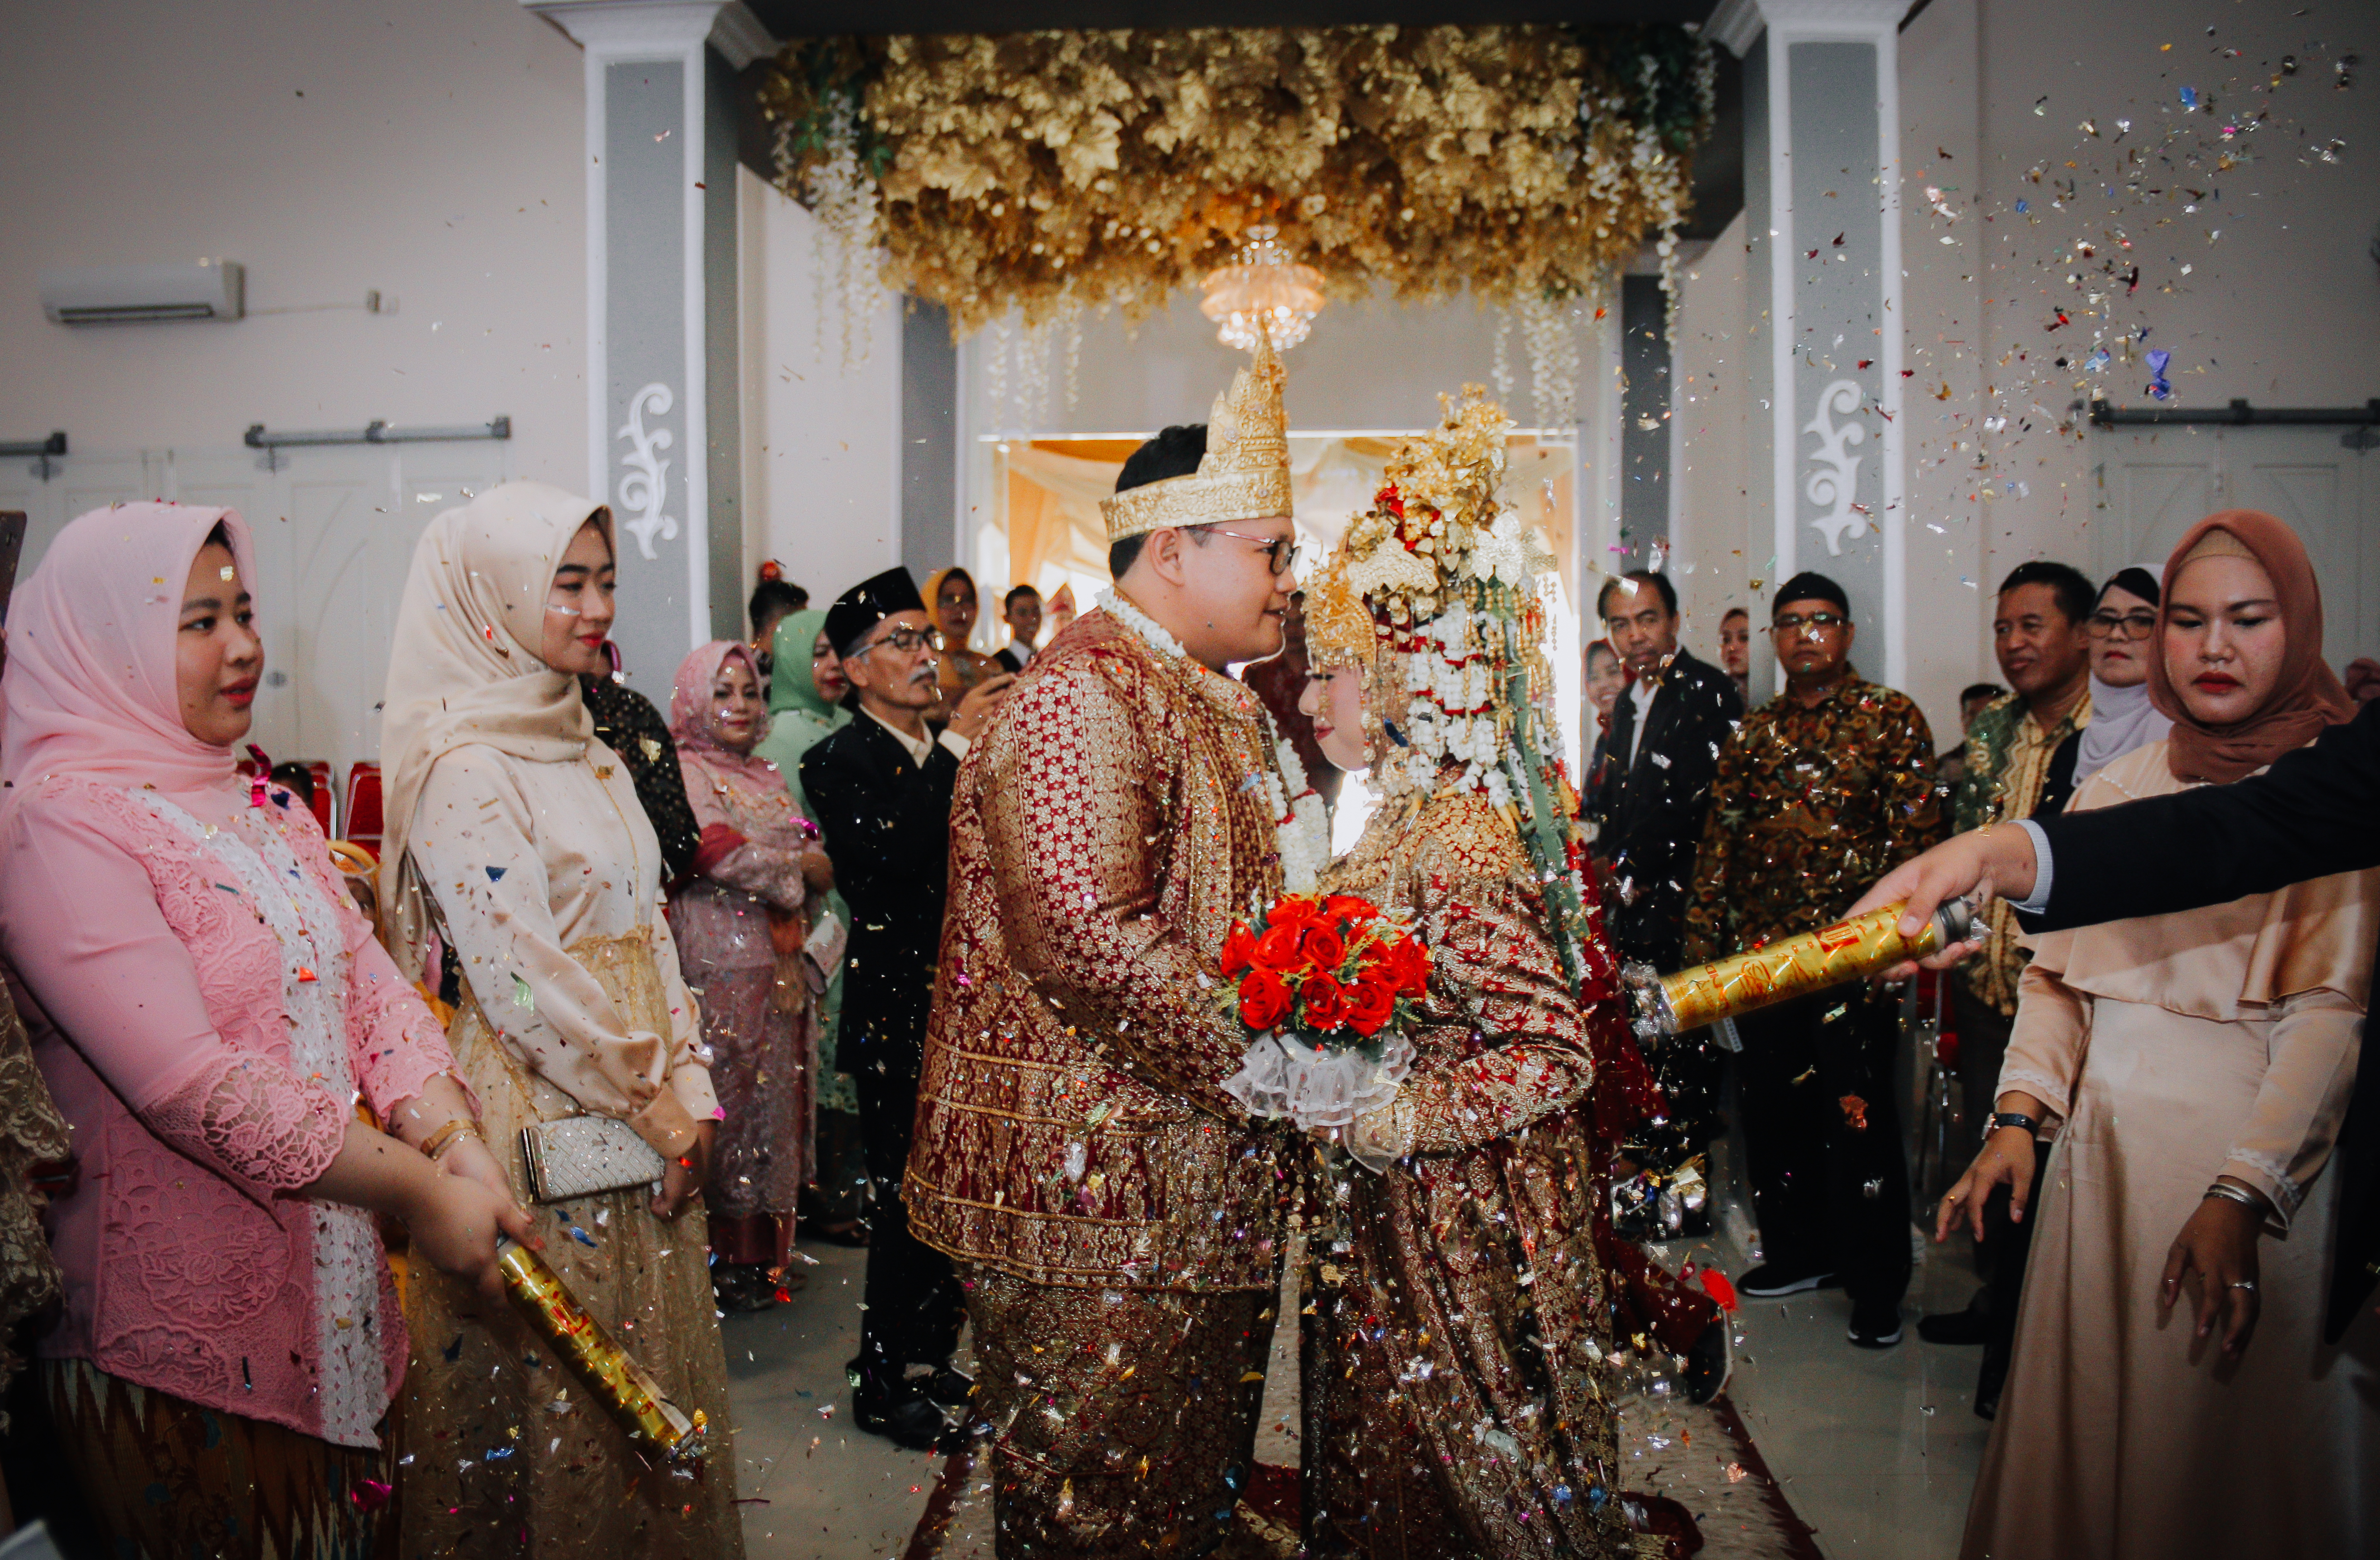
wedding, event, tradition, ceremony, rite, design, marriage, temple, ritual, pattern